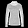
Label: Pullover